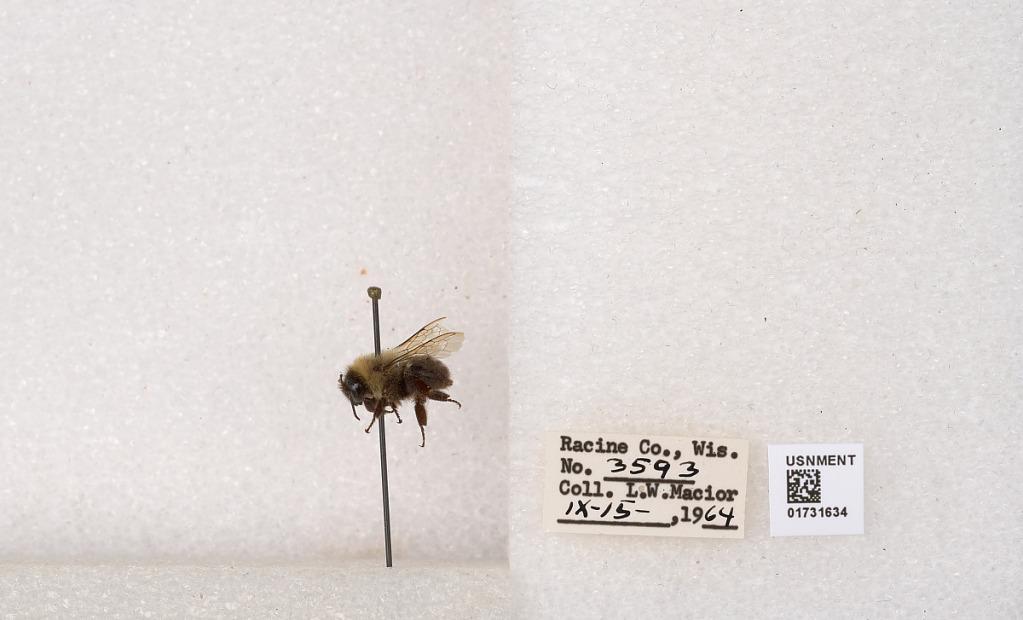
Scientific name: Bombus impatiens Cresson
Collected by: L. Macior
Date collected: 1964-9-15
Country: United States
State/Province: Wisconsin
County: Racine
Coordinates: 42.7299, -87.8123